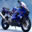
Label: motorcycle